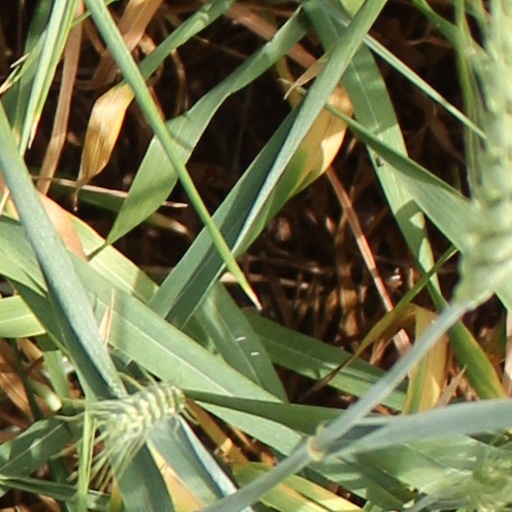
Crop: wheat